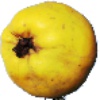
Label: quince